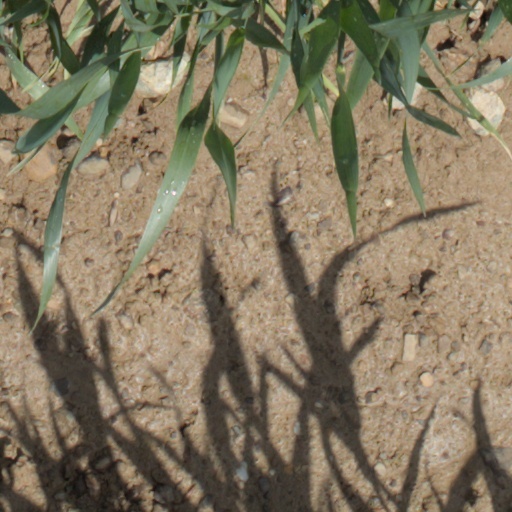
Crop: wheat